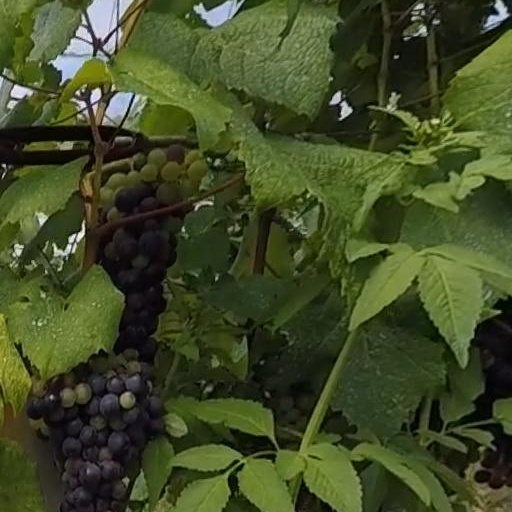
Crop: grape